Stop Our Ship

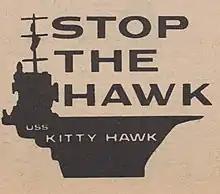
Stop the Hawk sticker, found all over the ship.

By the time the dust had settled, over a 1,000 members of the crew had signed the petition – about 25% of the over 4,000 men assigned to the ship. On November 6, over 300 men from "Coral Sea" marched with over 10,000 others in an anti-war demonstration in San Francisco. In an unprecedented move the Berkeley City Council declared the city a sanctuary for the men on the "Coral Sea" who were refusing to go to war. The council encouraged city residents to "provide bedding, food, medical and legal help" to the sailors, and "passed a motion to establish a protected space where soldiers could access counseling and other support.” Ten local churches also offered sanctuary. In response a U.S. Attorney in San Francisco said “he would not hesitate to prosecute anyone who willfully harbors a military deserter”. When the ship sailed on November 12, around 1,200 protestors demonstrated outside of Naval Air Station Alameda to encourage sailors not to sail and at least 35 crewmen failed to report for duty.